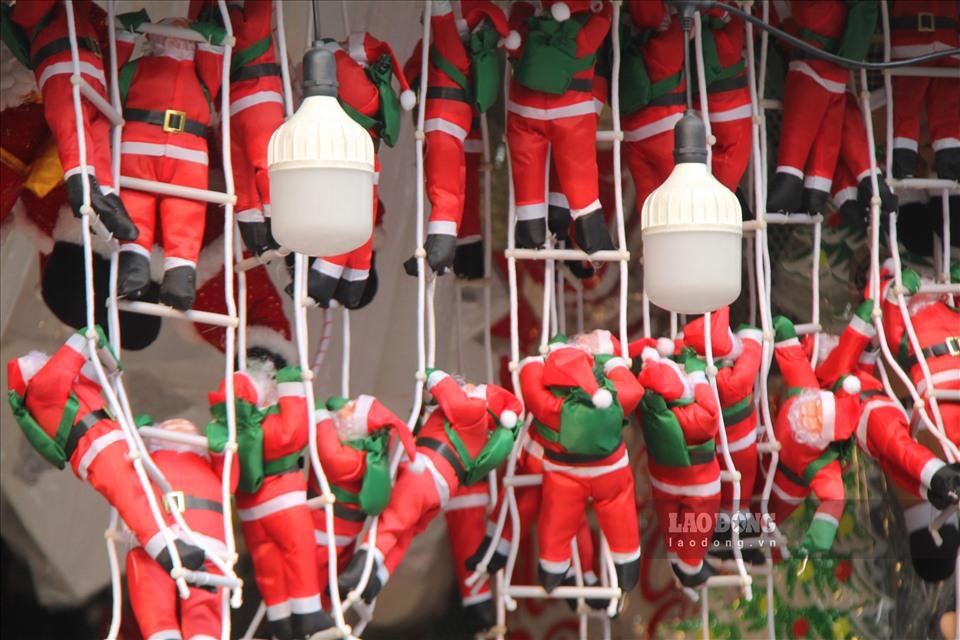
có sự xuất hiện của nhiều mô hình ông già noel trong bức ảnh